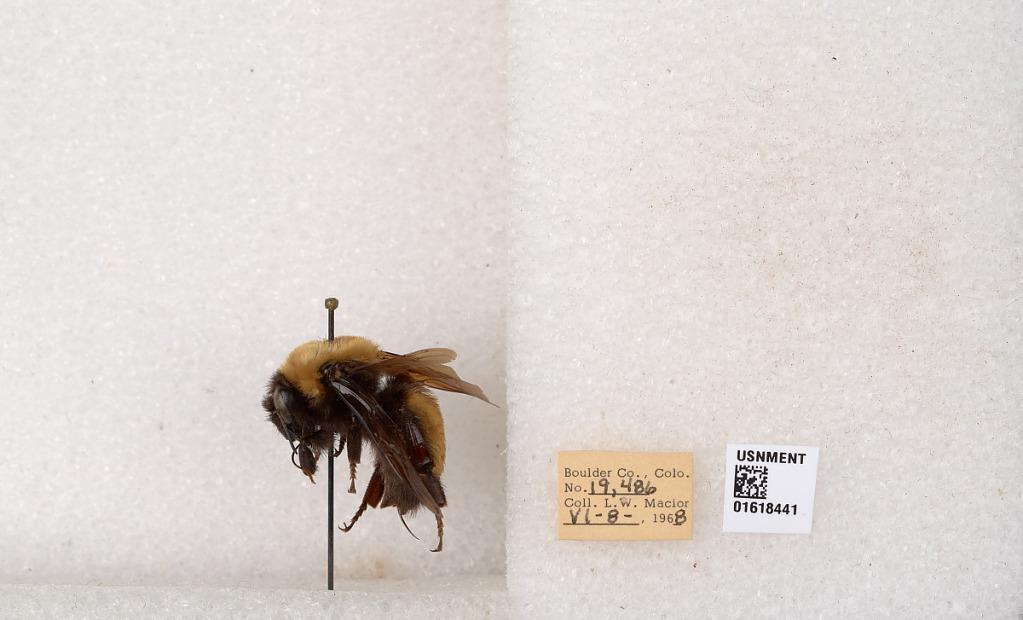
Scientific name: Bombus (Bombus) nevadensis Cresson
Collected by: L. Macior
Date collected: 1968-6-8
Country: United States
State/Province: Colorado
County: Boulder
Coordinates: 40.0925, -105.358